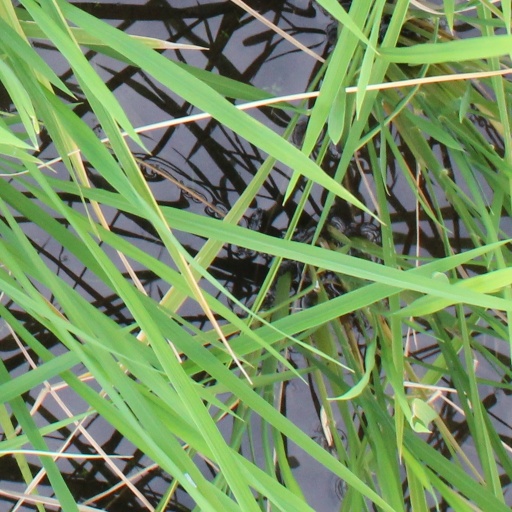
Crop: rice